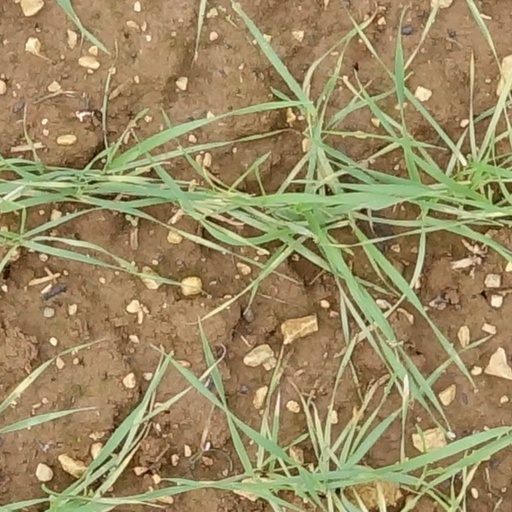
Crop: wheat